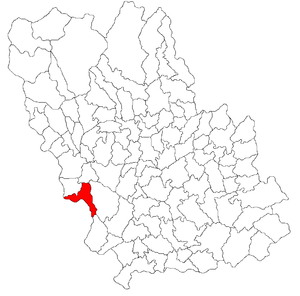
Filipești de Târg est une commune roumaine du județ de Prahova, dans la région historique de Valachie et dans la région de développement du Sud.